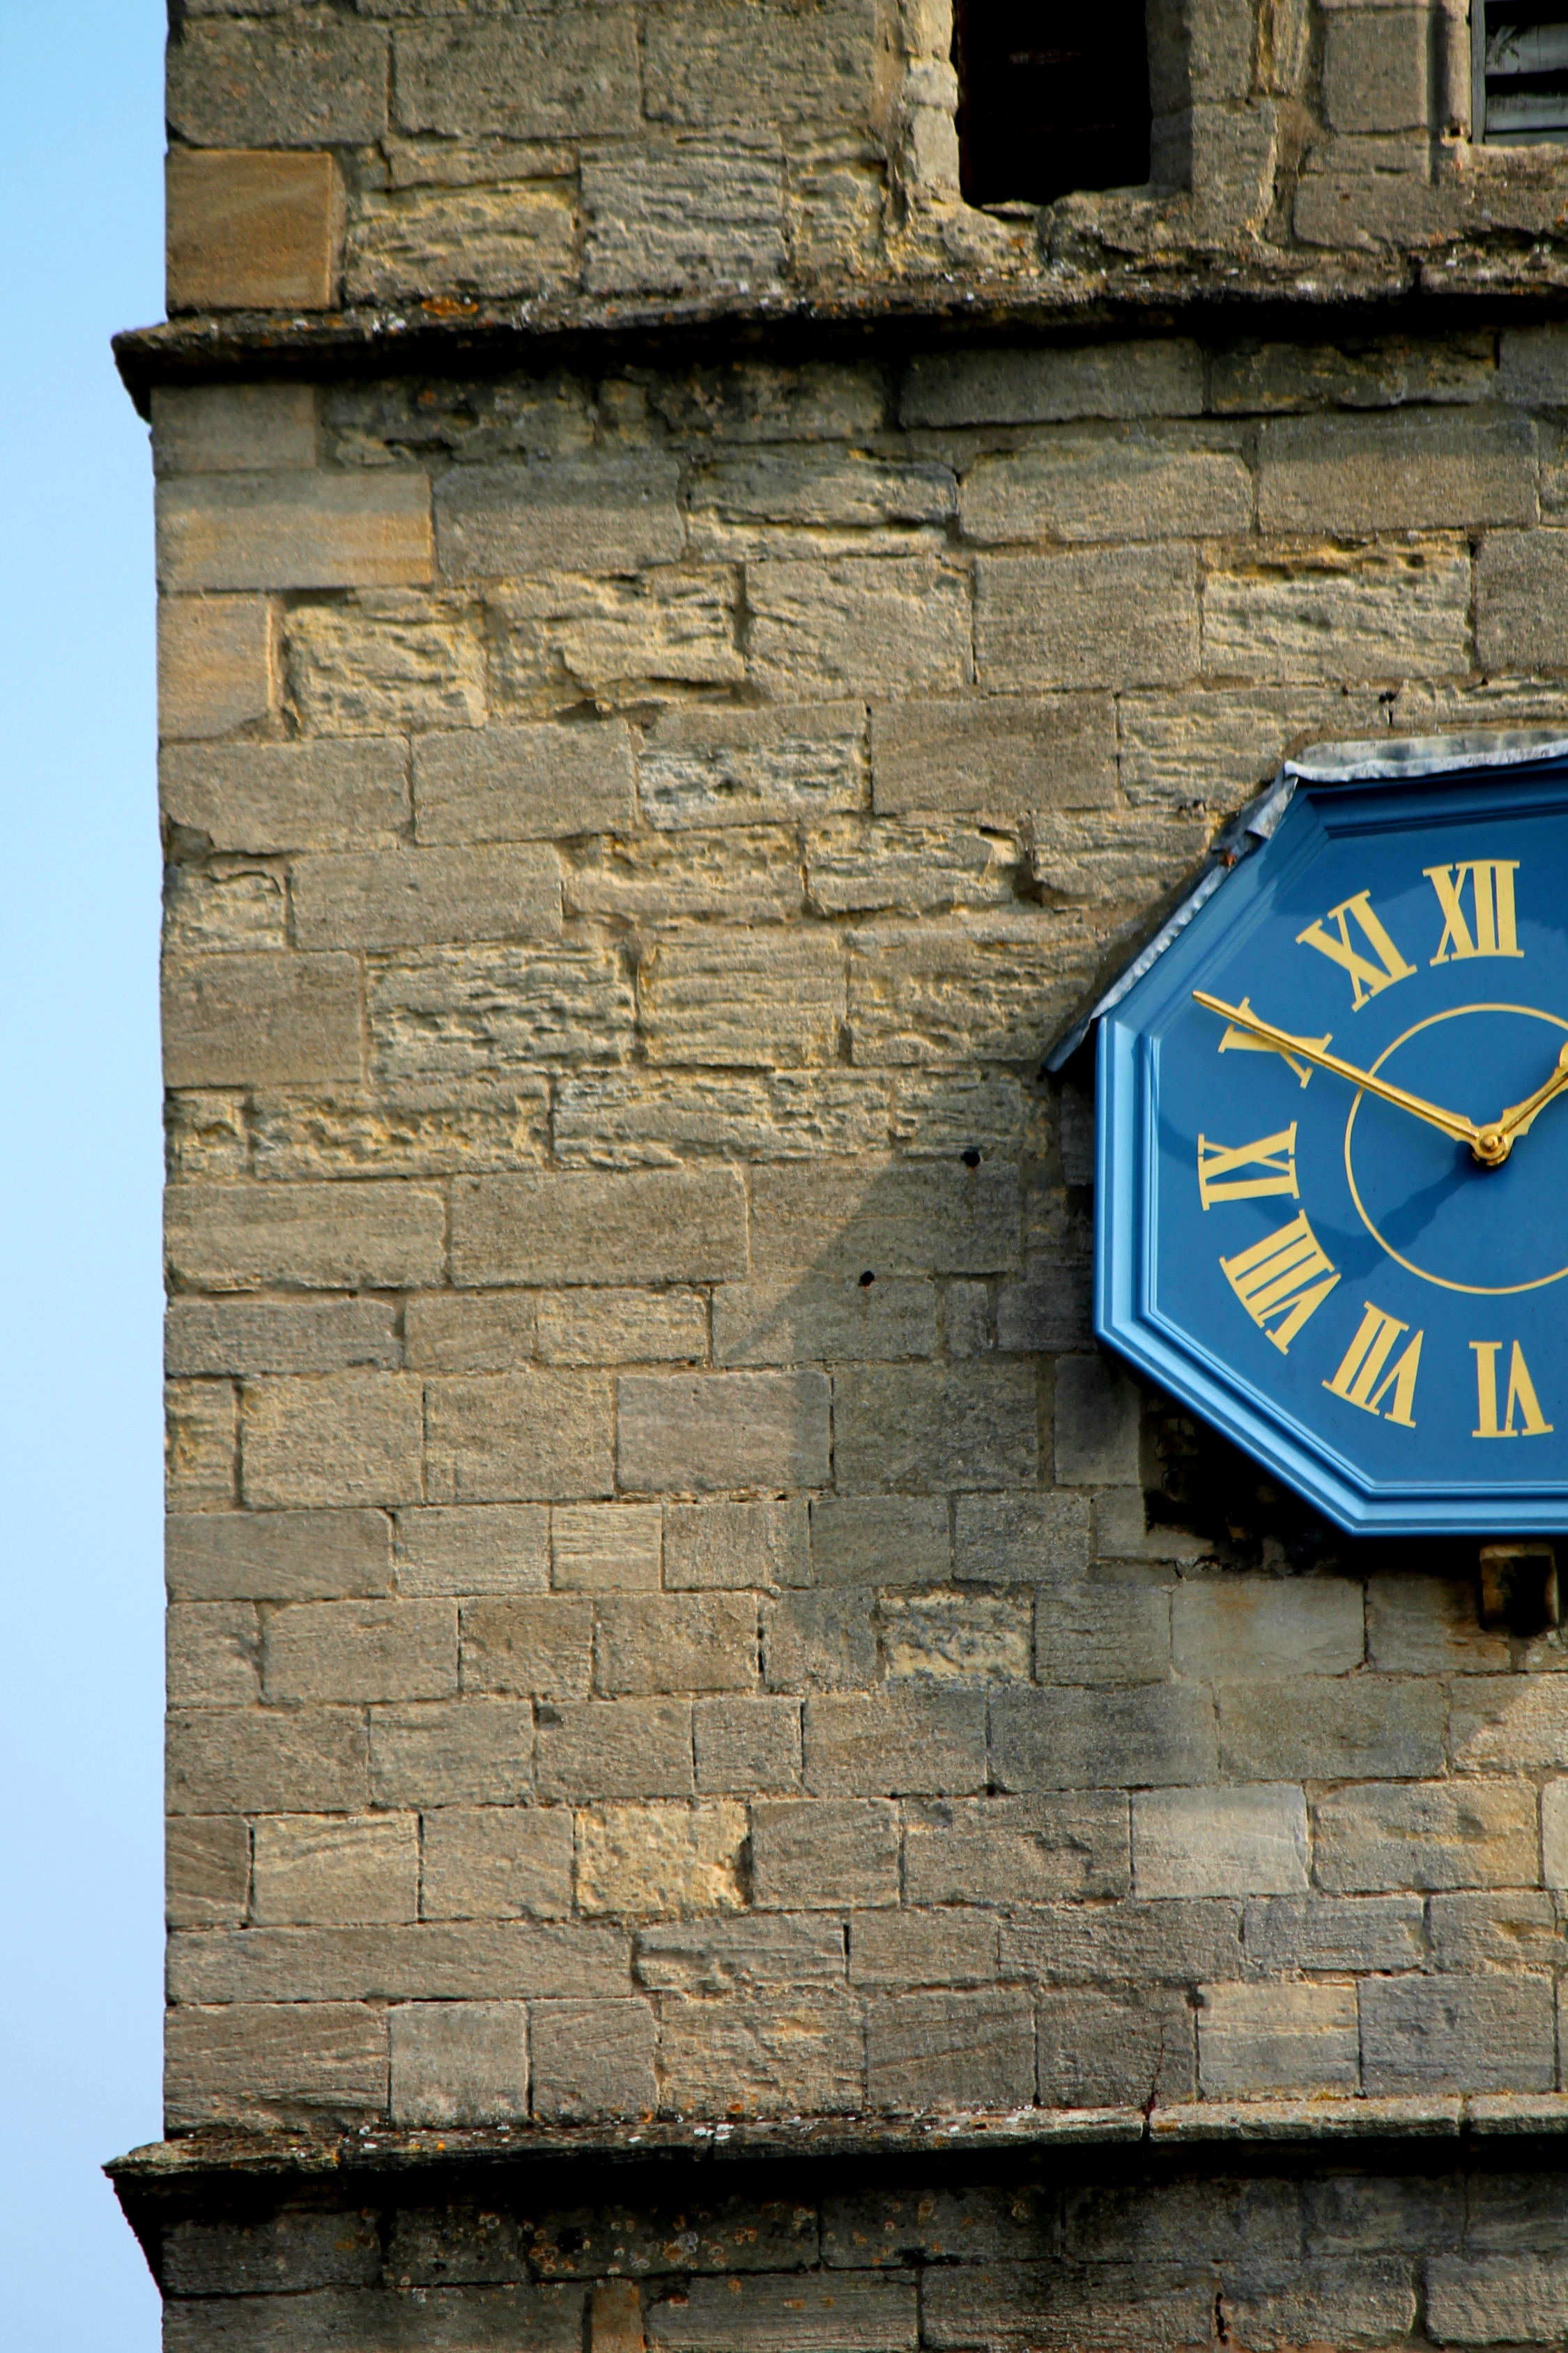
rock, wood, window, number, wall, facade, blue, brick, art, urban area, ancient history